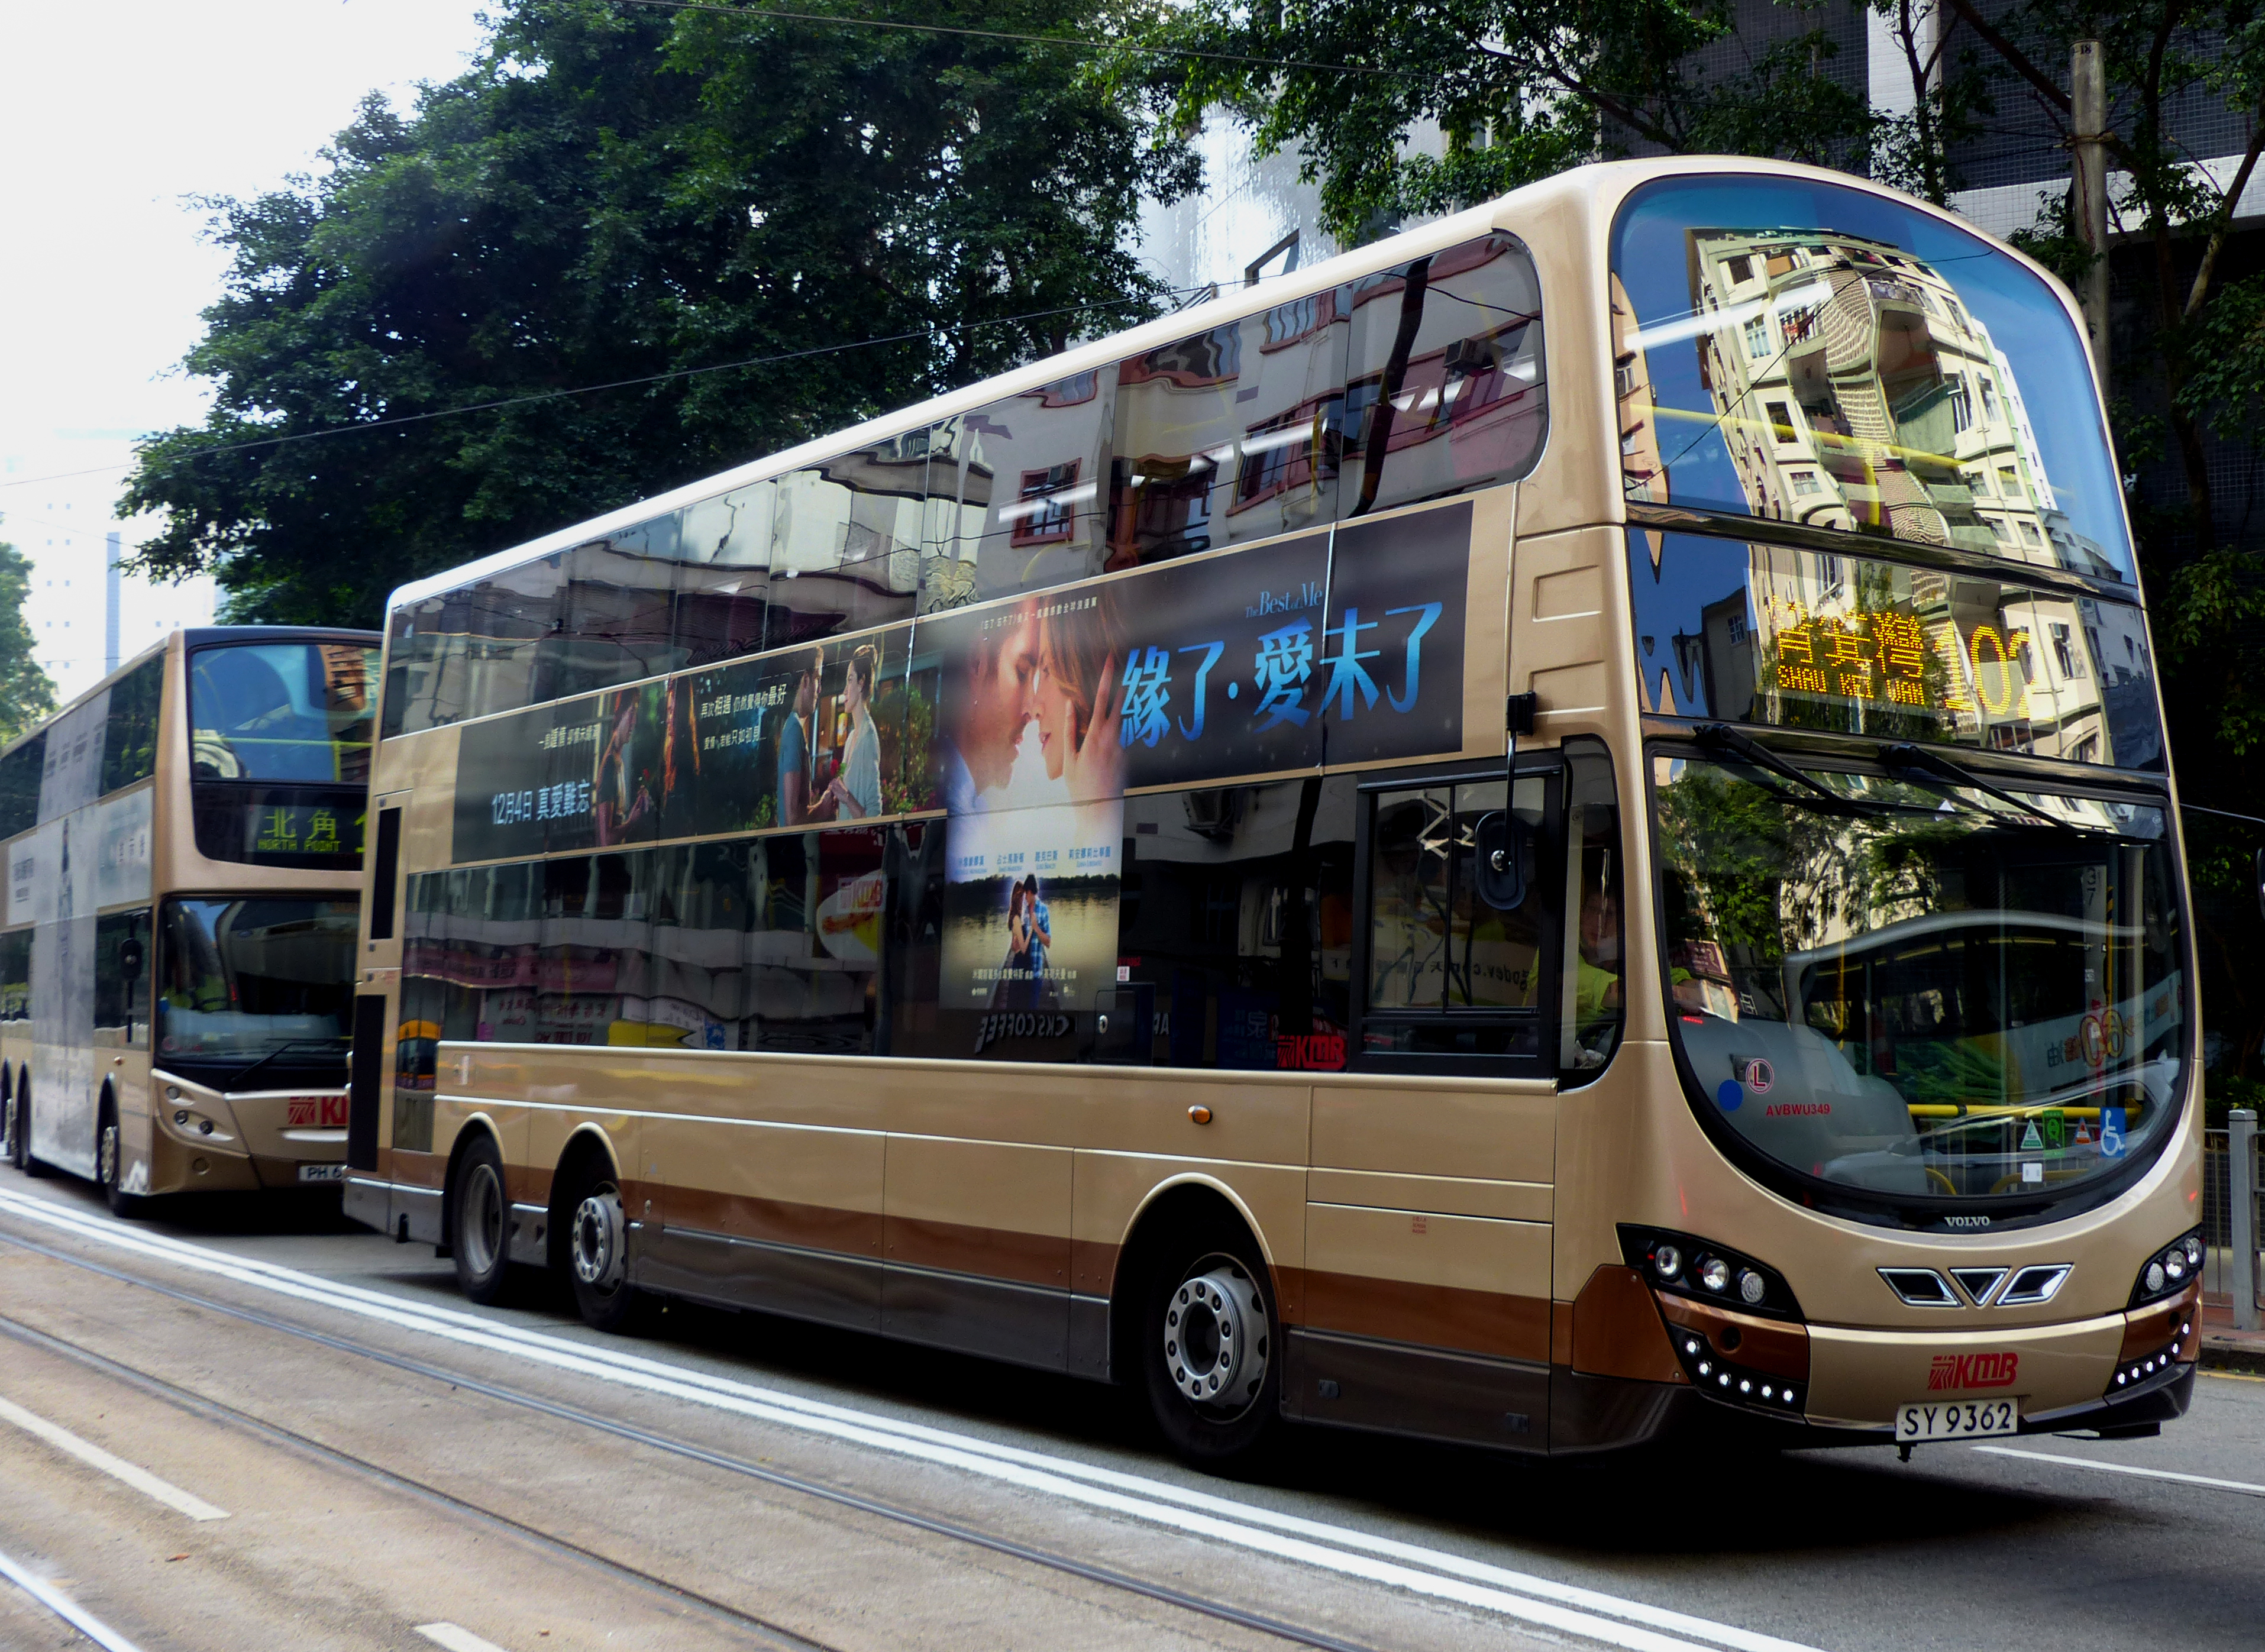
transport, vehicle, public transport, bus, p, lumixfz200, bridgecamera, hongkong, buses, kmb, passengertransport, land vehicle, mode of transport, metropolitan area, tour bus service